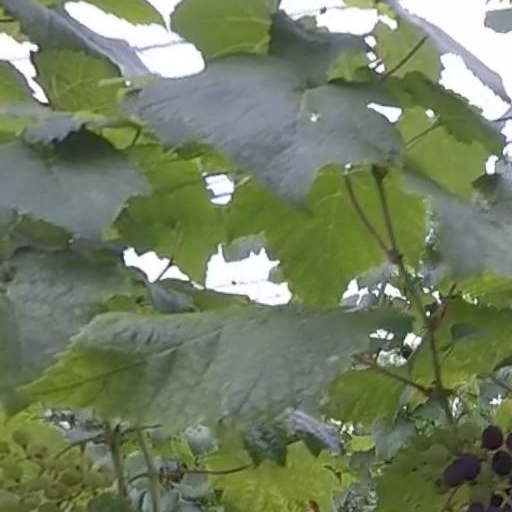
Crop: grape